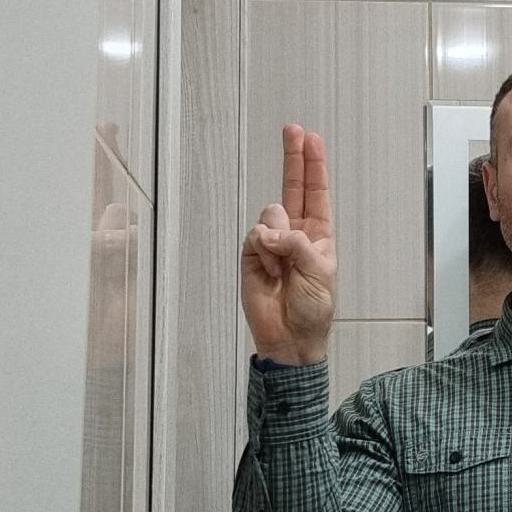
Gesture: two_up